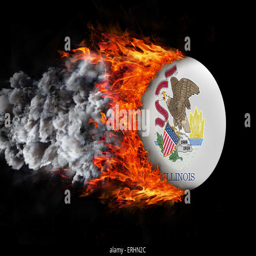
concept of speed - flag with a trail of fire and us state